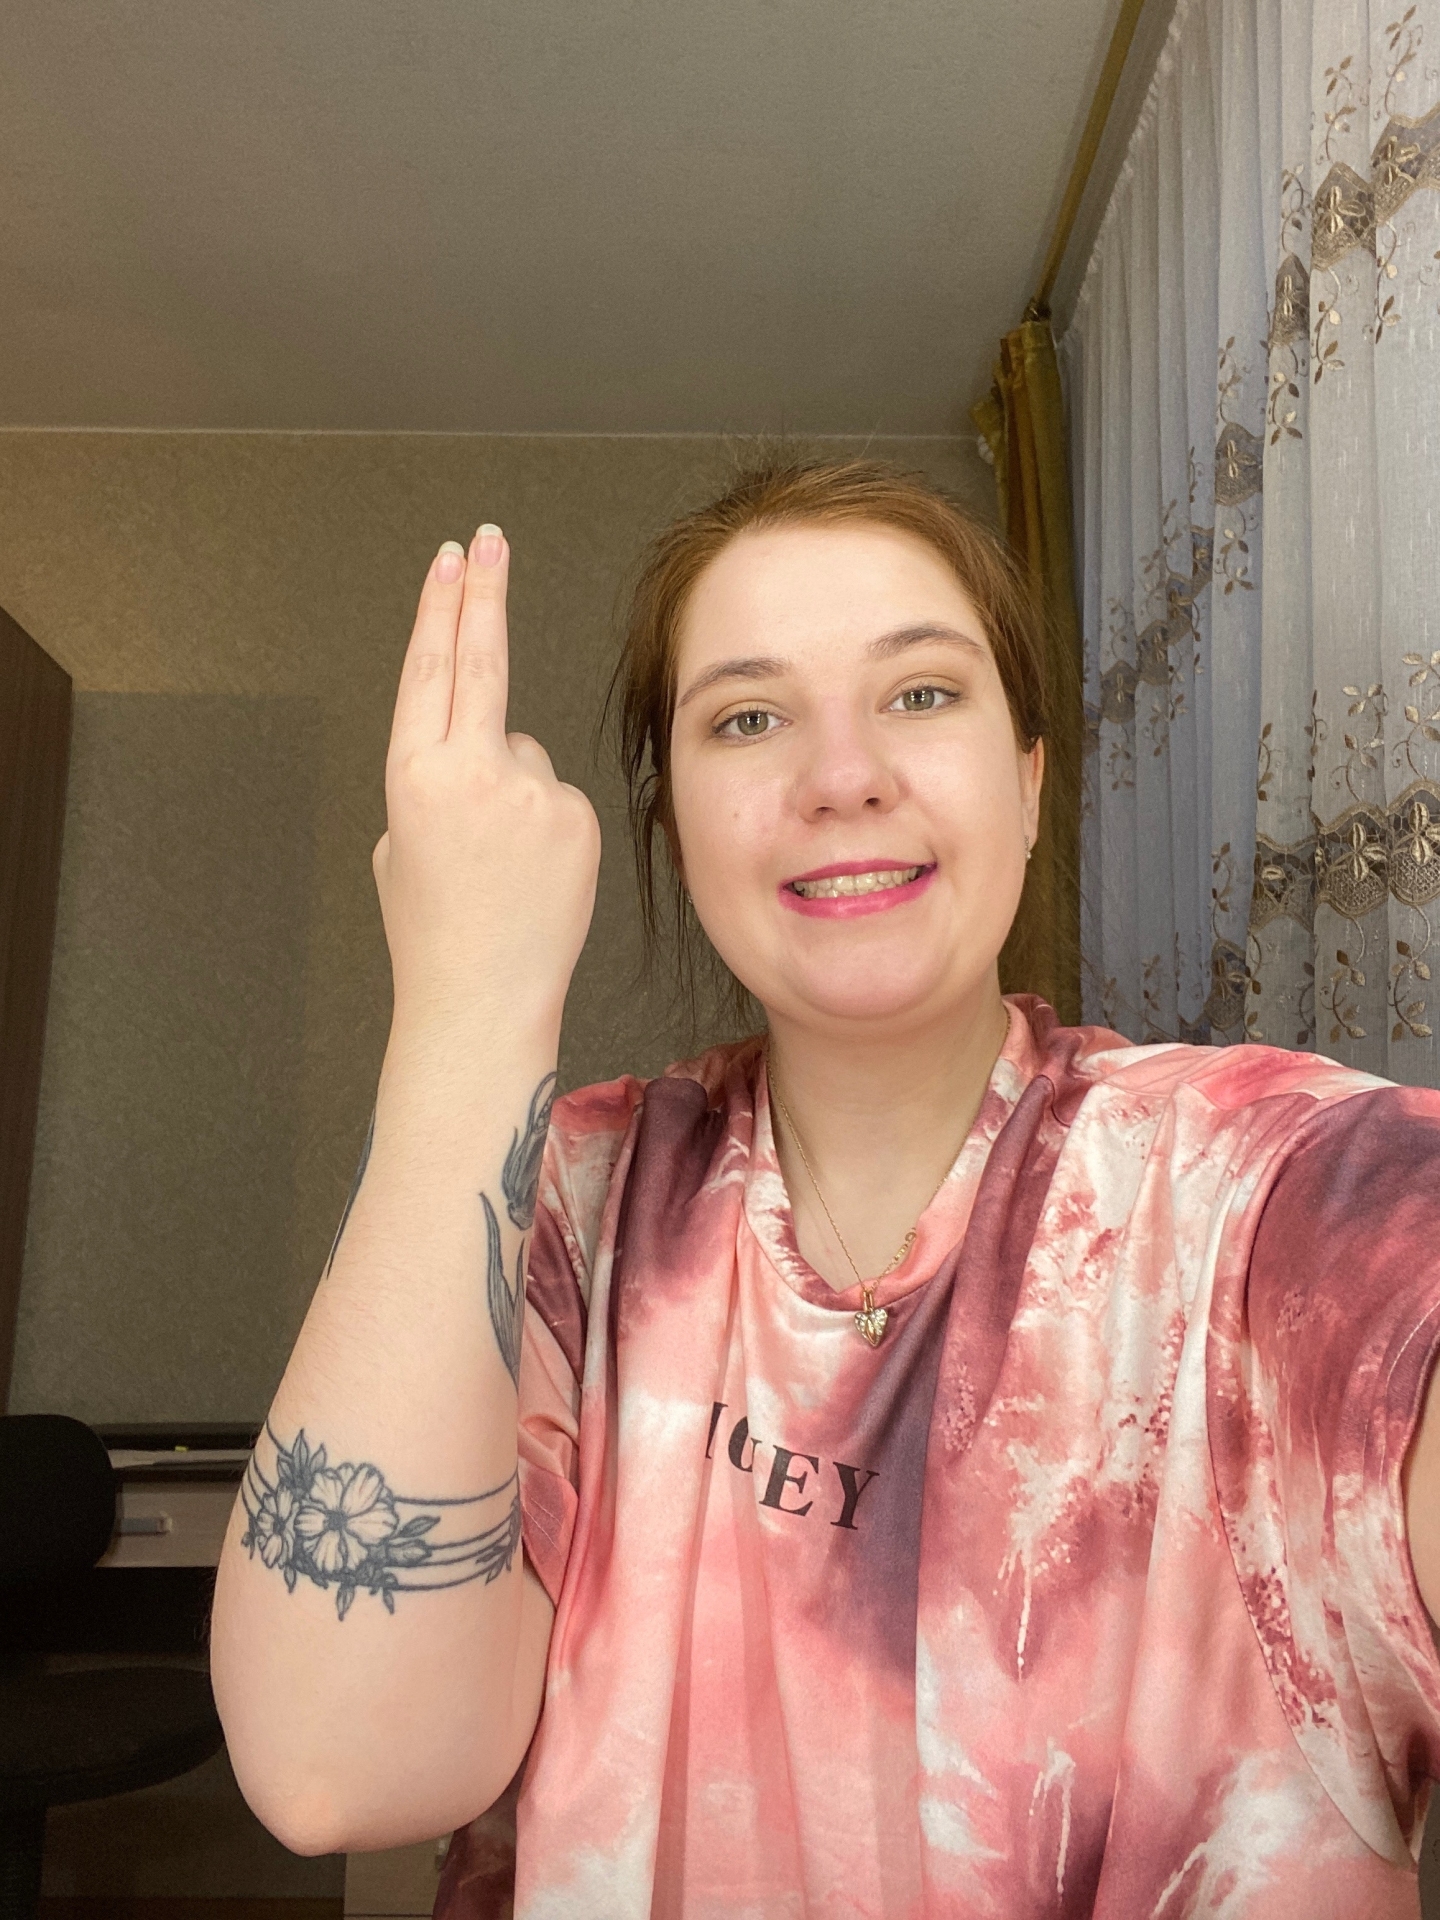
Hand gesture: two_up_inverted